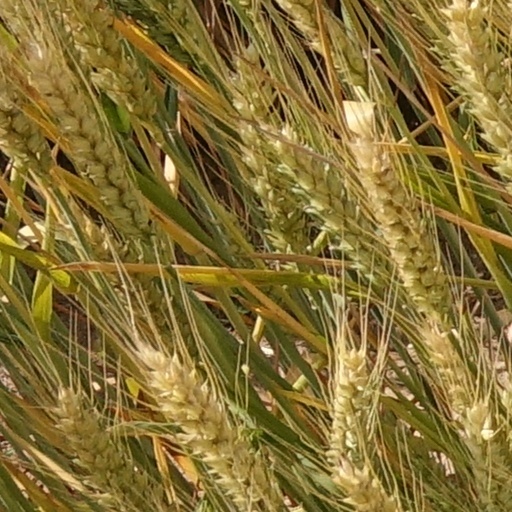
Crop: wheat